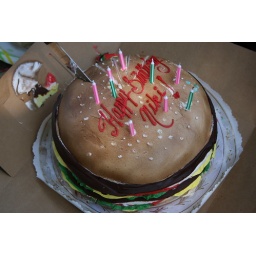
This cake was epic. Dan had to order it in Oakland and take it back to my house on BART.